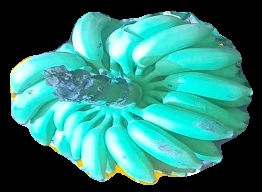
Variety: elakki-bale
Grade: grade2